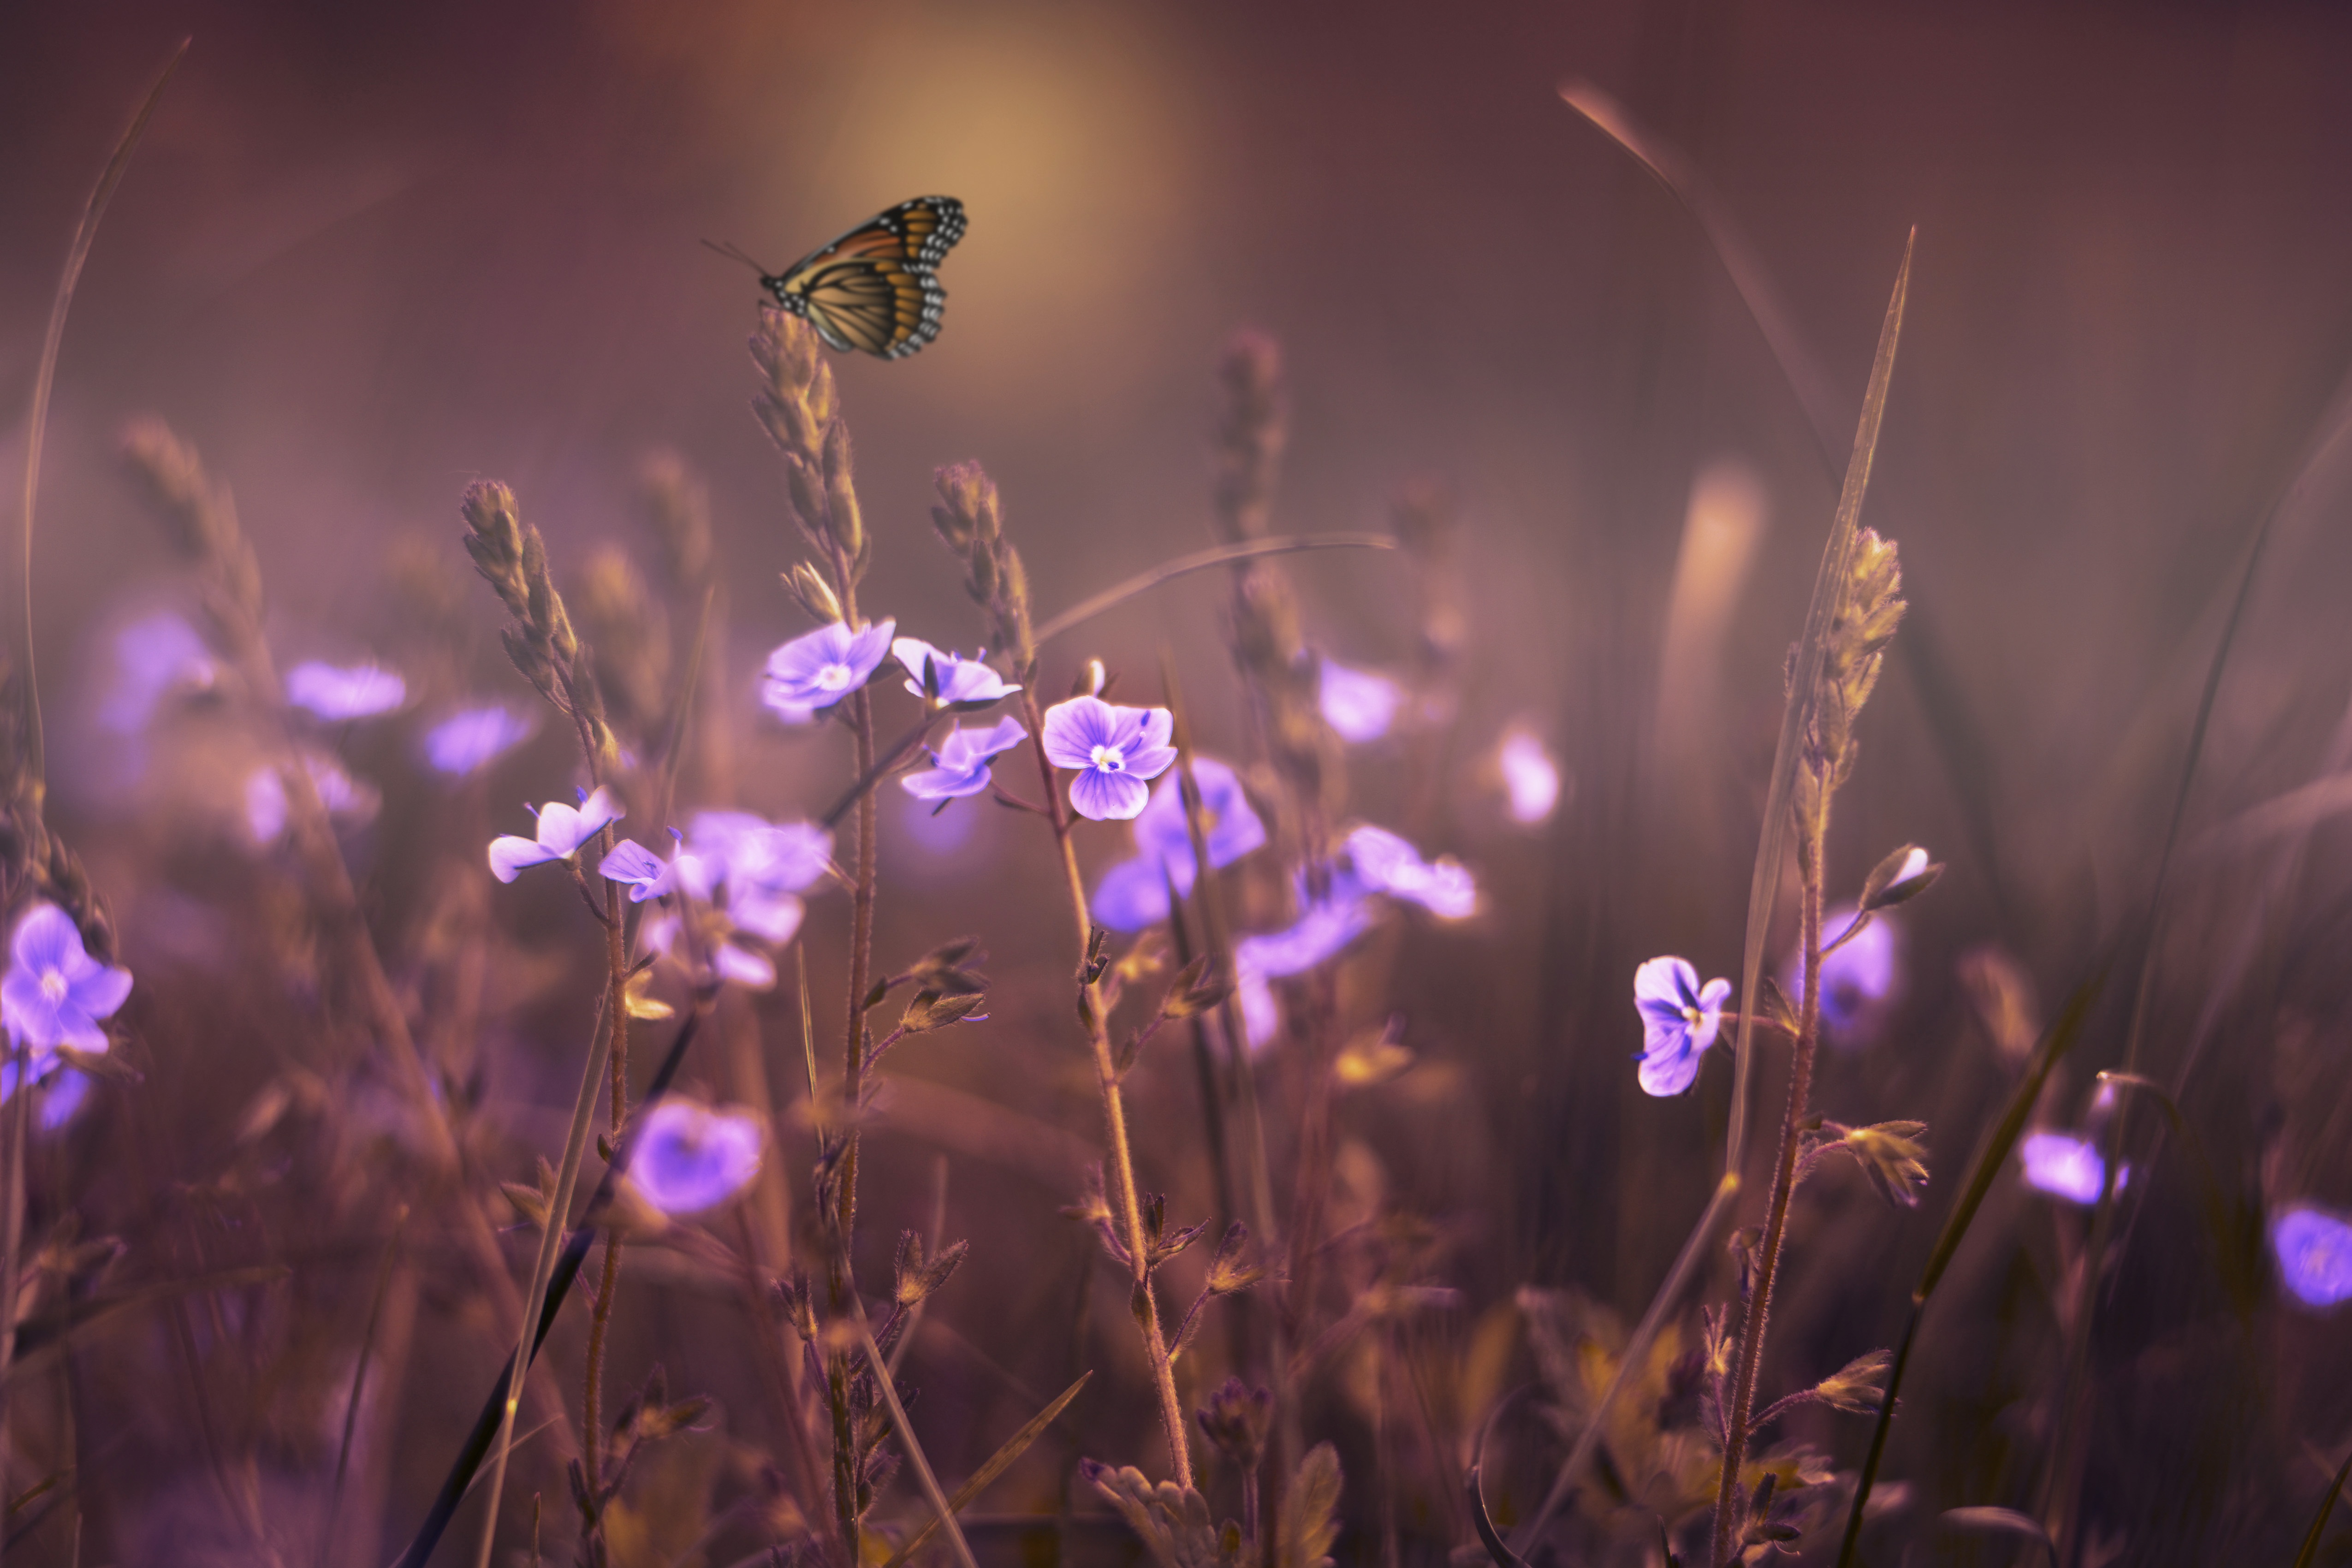
nature, morning, flower, purple, crowd, floral, wildlife, concert, scenic, peaceful, scenery, darkness, blooming, butterfly, plants, flowers, stage, fields, gardening, decorative, performance, violet, misty, blossoms, growing, insects, fleurs, lilac, gardens, ornamental, butterflies, blooms, dreamy, flowering, performing arts, rock concert